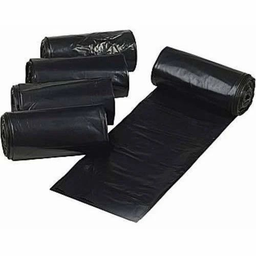
Label: plastic